Gasoline

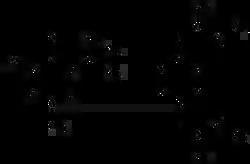
Substituted phenols and derivatives of phenylenediamine are common antioxidants used to inhibit gum formation in gasoline

Gasoline, when used in high-compression internal combustion engines, tends to auto-ignite or "detonate" causing damaging engine knocking (also called "pinging" or "pinking"). To address this problem, tetraethyl lead (TEL) was widely adopted as an additive for gasoline in the 1920s. With a growing awareness of the seriousness of the extent of environmental and health damage caused by lead compounds, however, and the incompatibility of lead with catalytic converters, governments began to mandate reductions in gasoline lead.